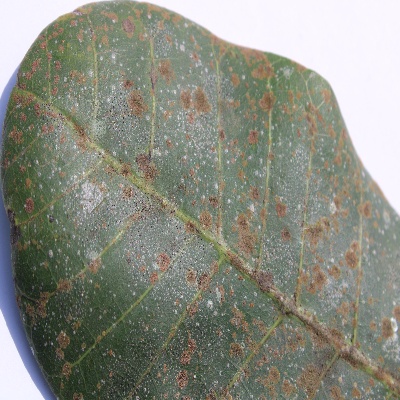
Crop: Cashew
Condition: red rust